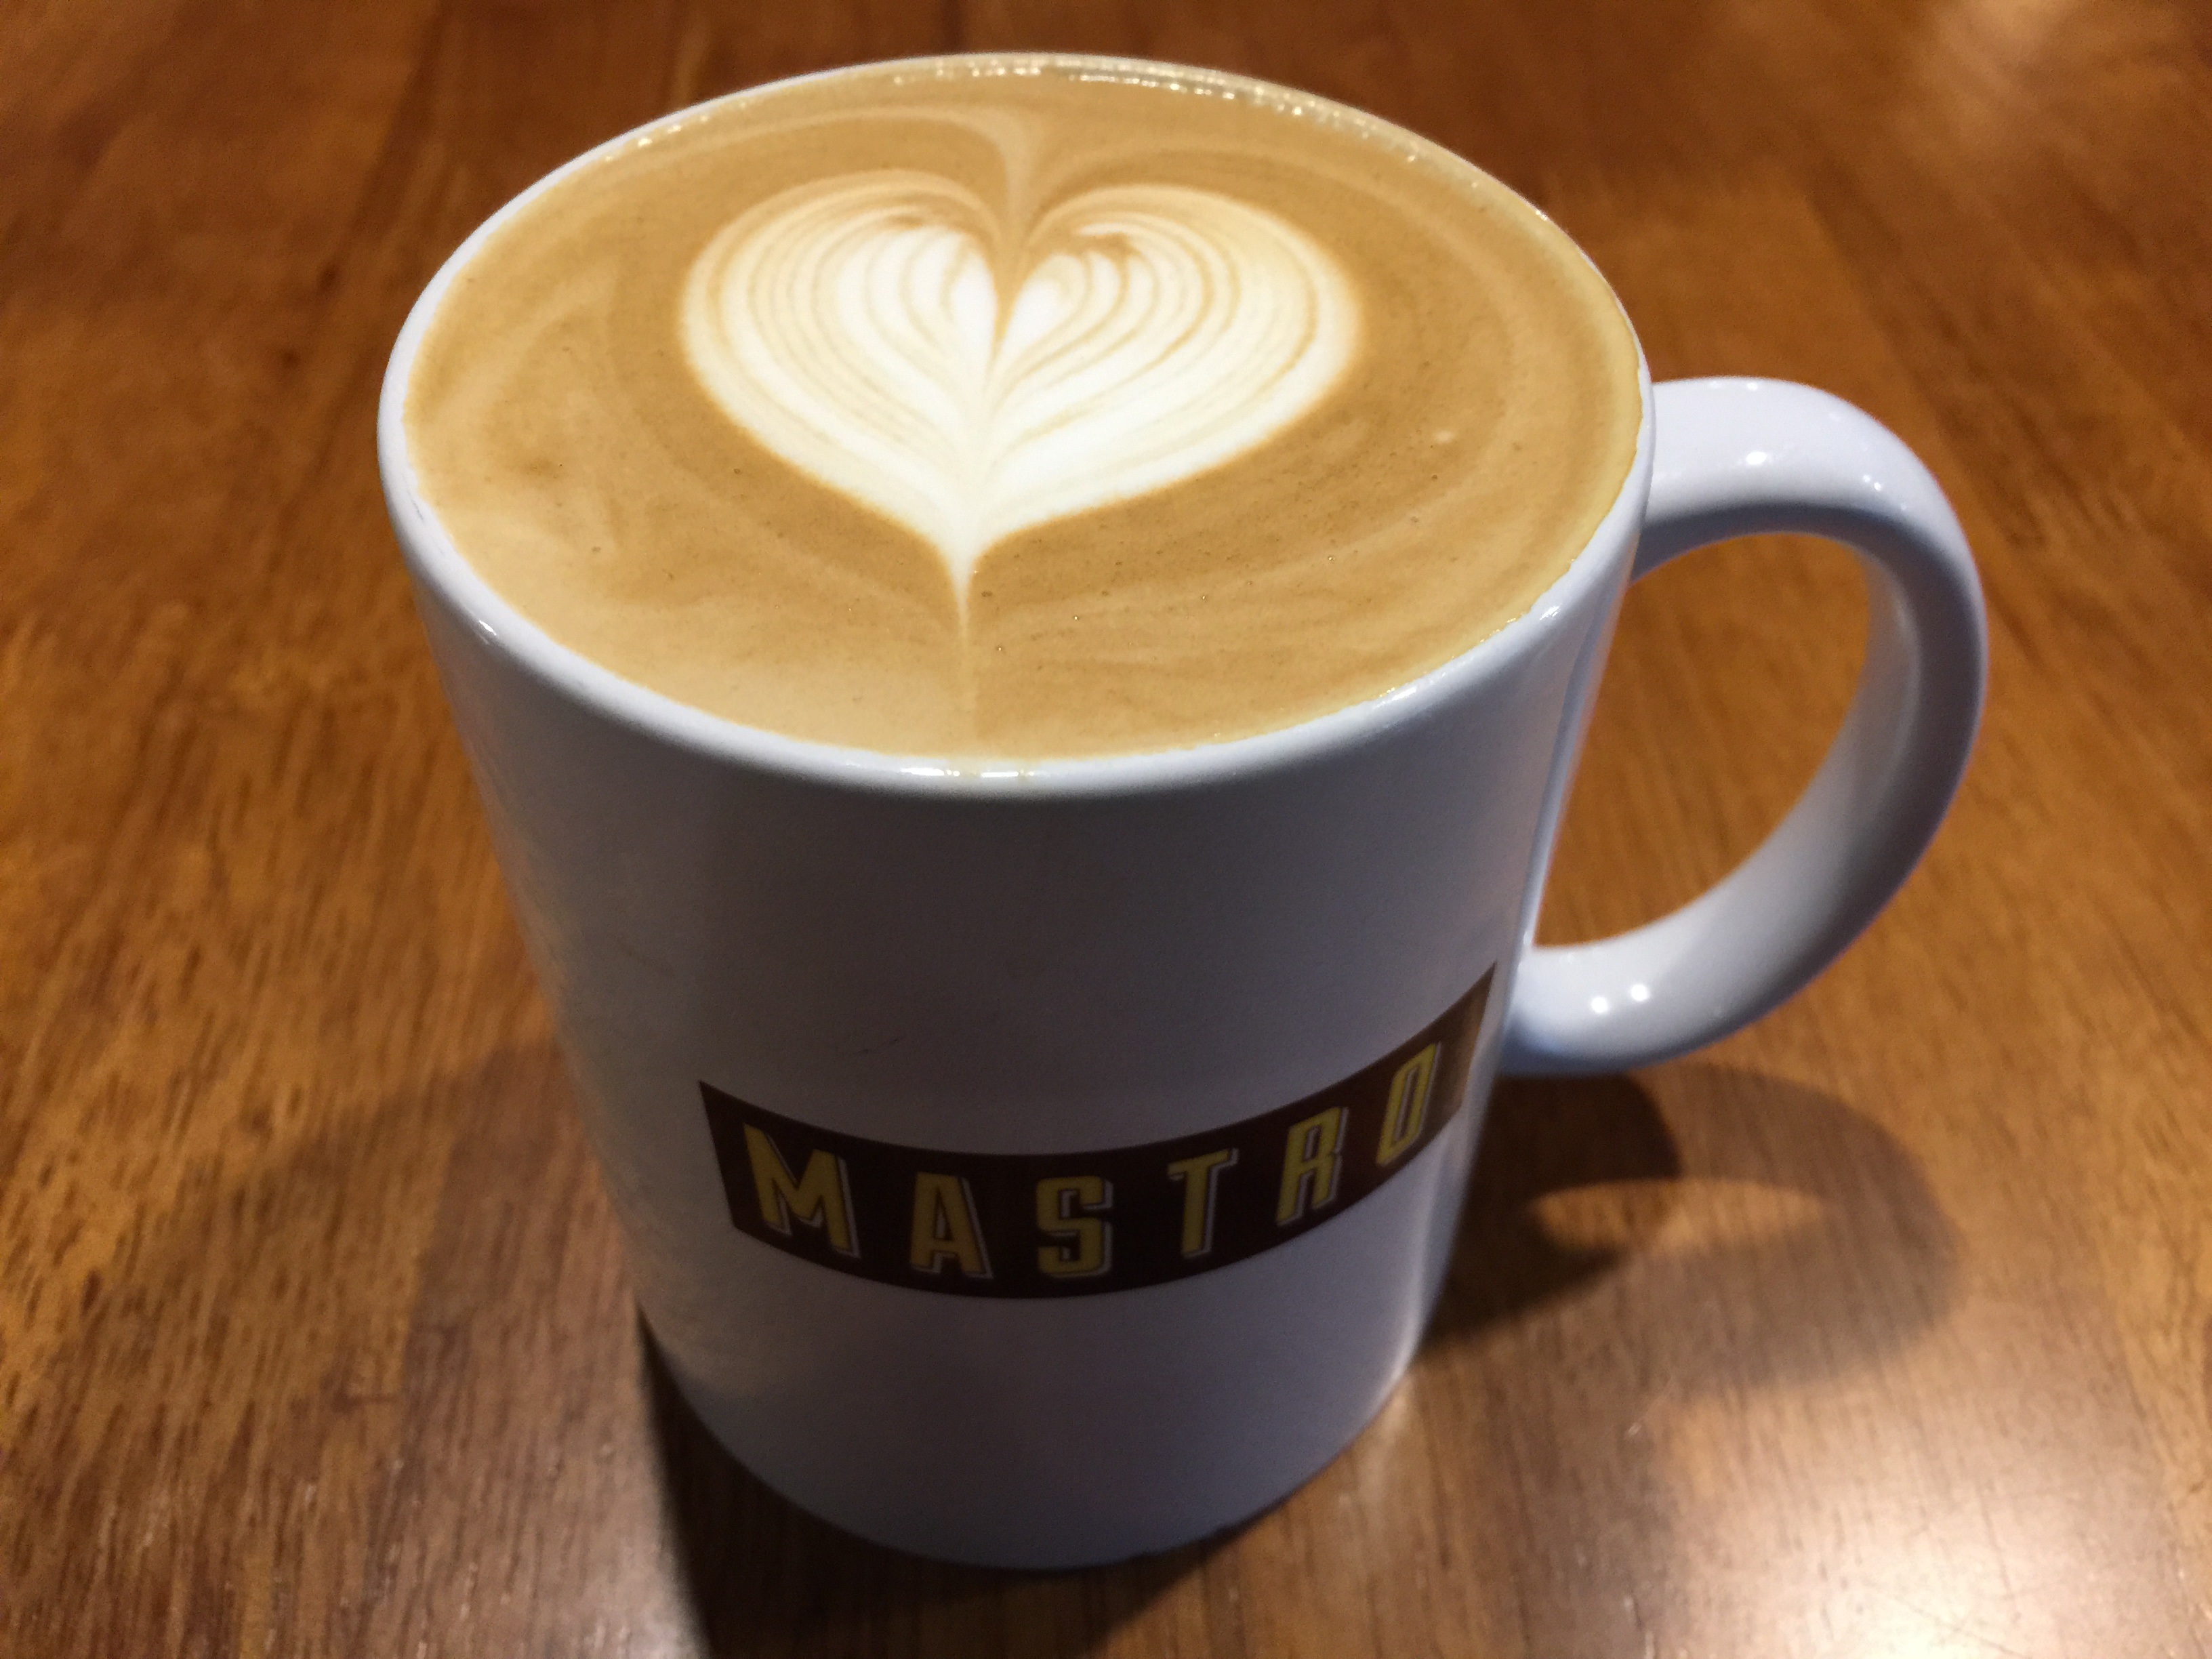
coffee shop, coffee, cup, latte, cappuccino, drink, espresso, coffee cup, life, caffeine, flat white, caf au lait, cortado, caff macchiato, coffee milk, ristretto, caff americano, drinkware